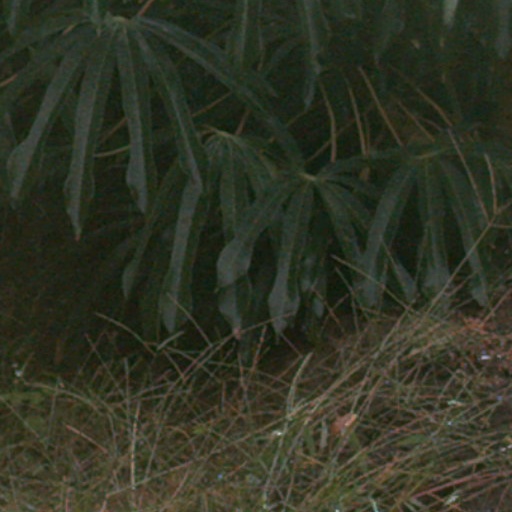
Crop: cassava